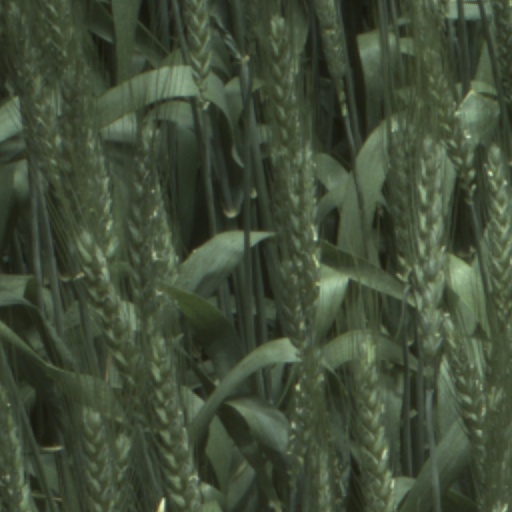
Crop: wheat